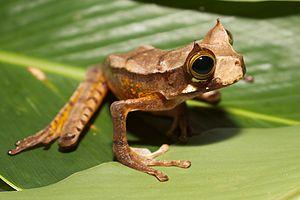
Gastrotheca cornuta est une espèce d'amphibiens de la famille des Hemiphractidae.